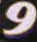
Number: 9